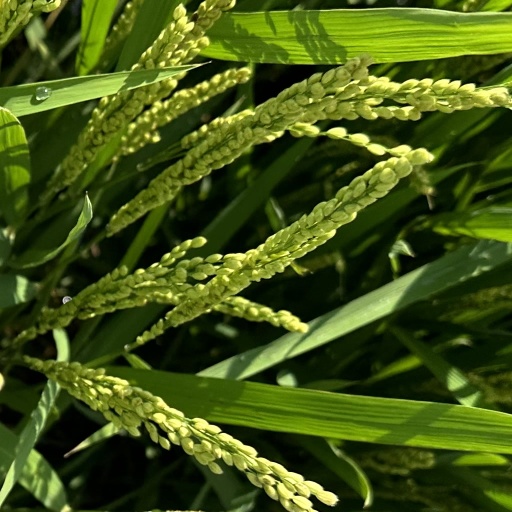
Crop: rice